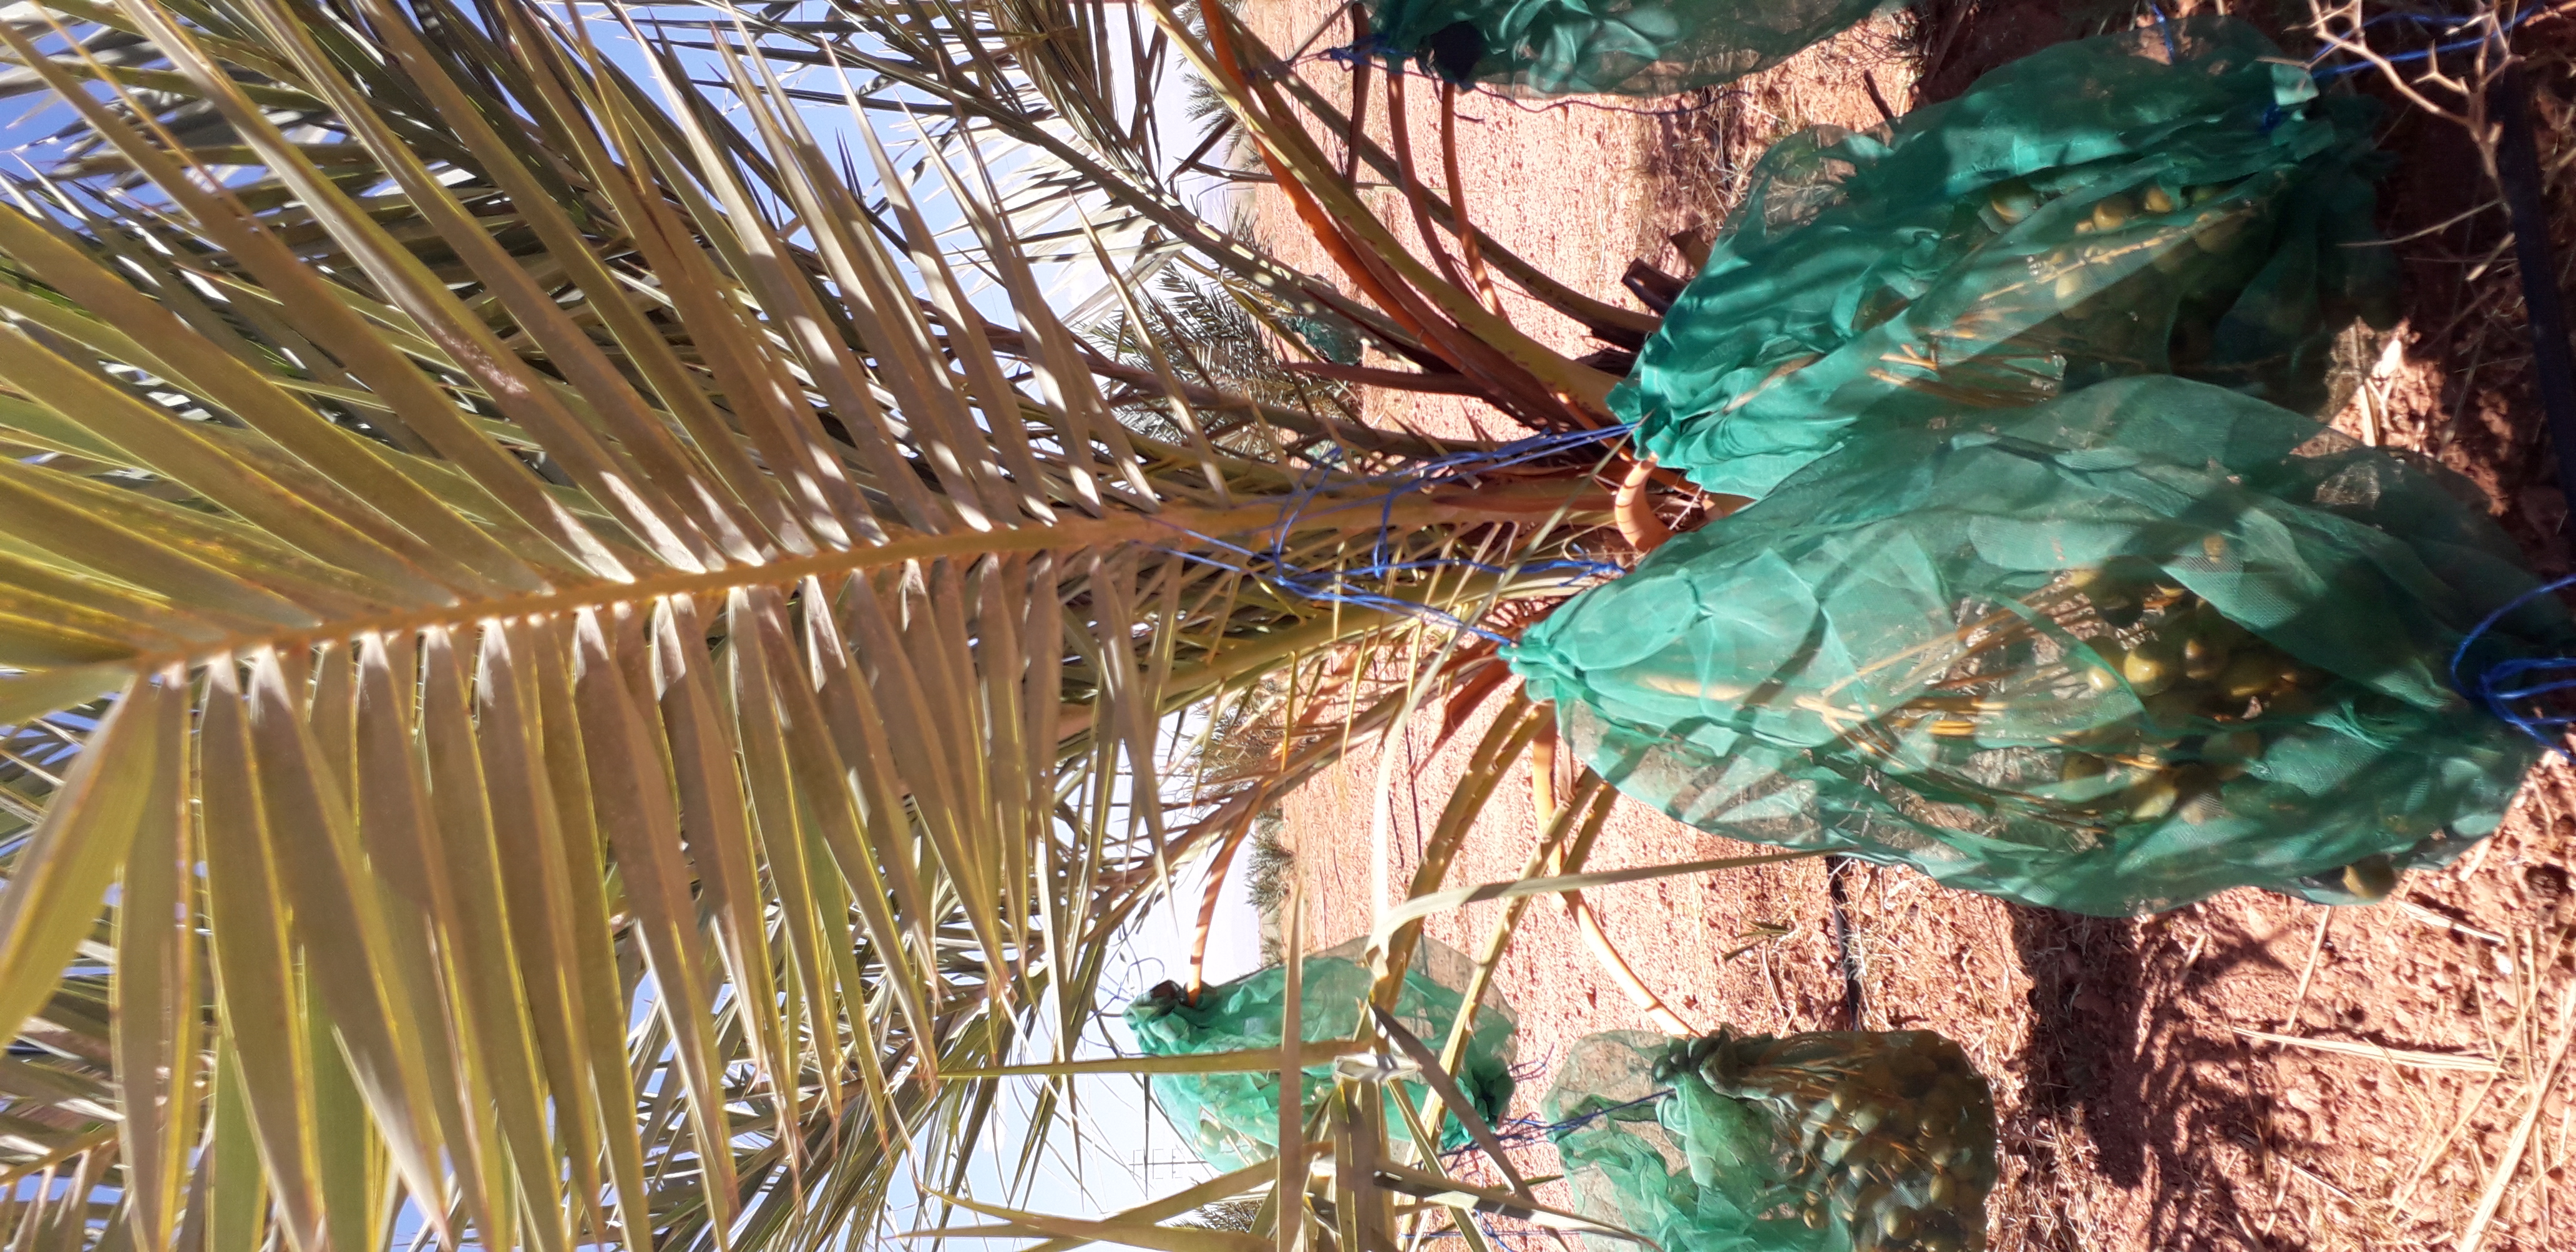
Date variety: Boufagous